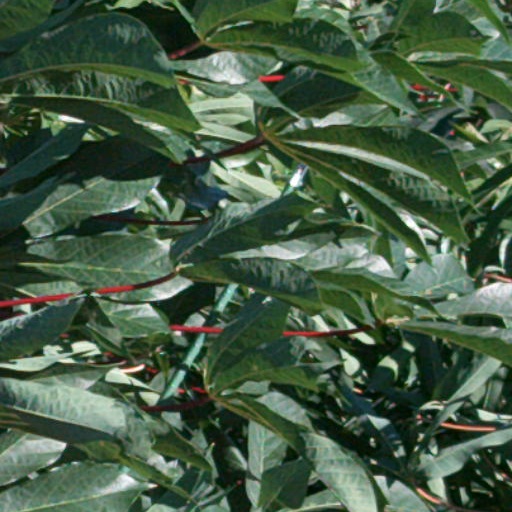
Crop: cassava